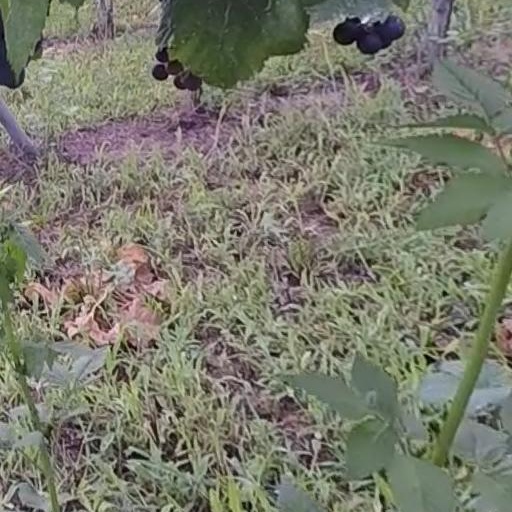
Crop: grape